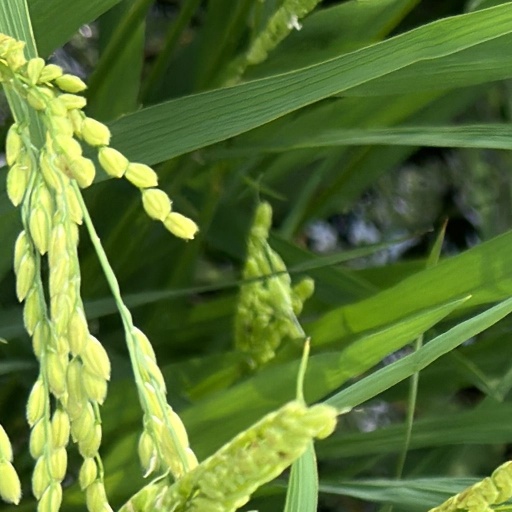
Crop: rice